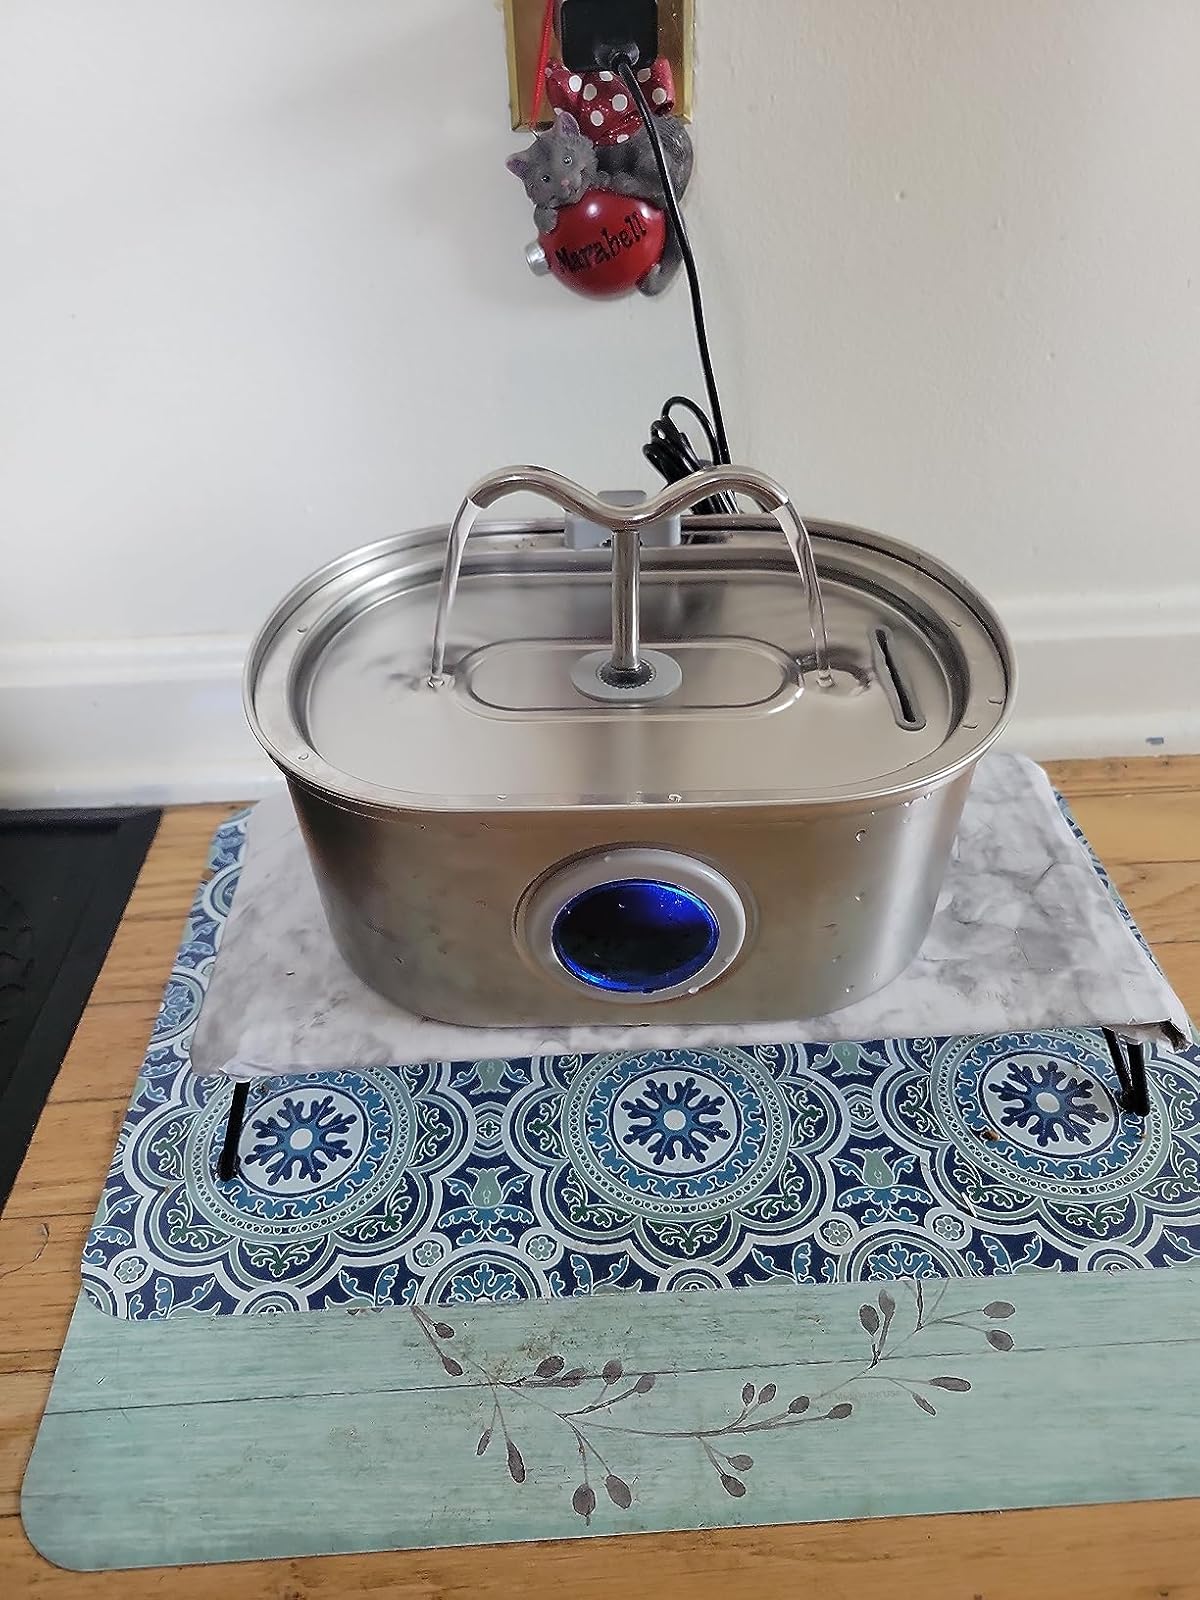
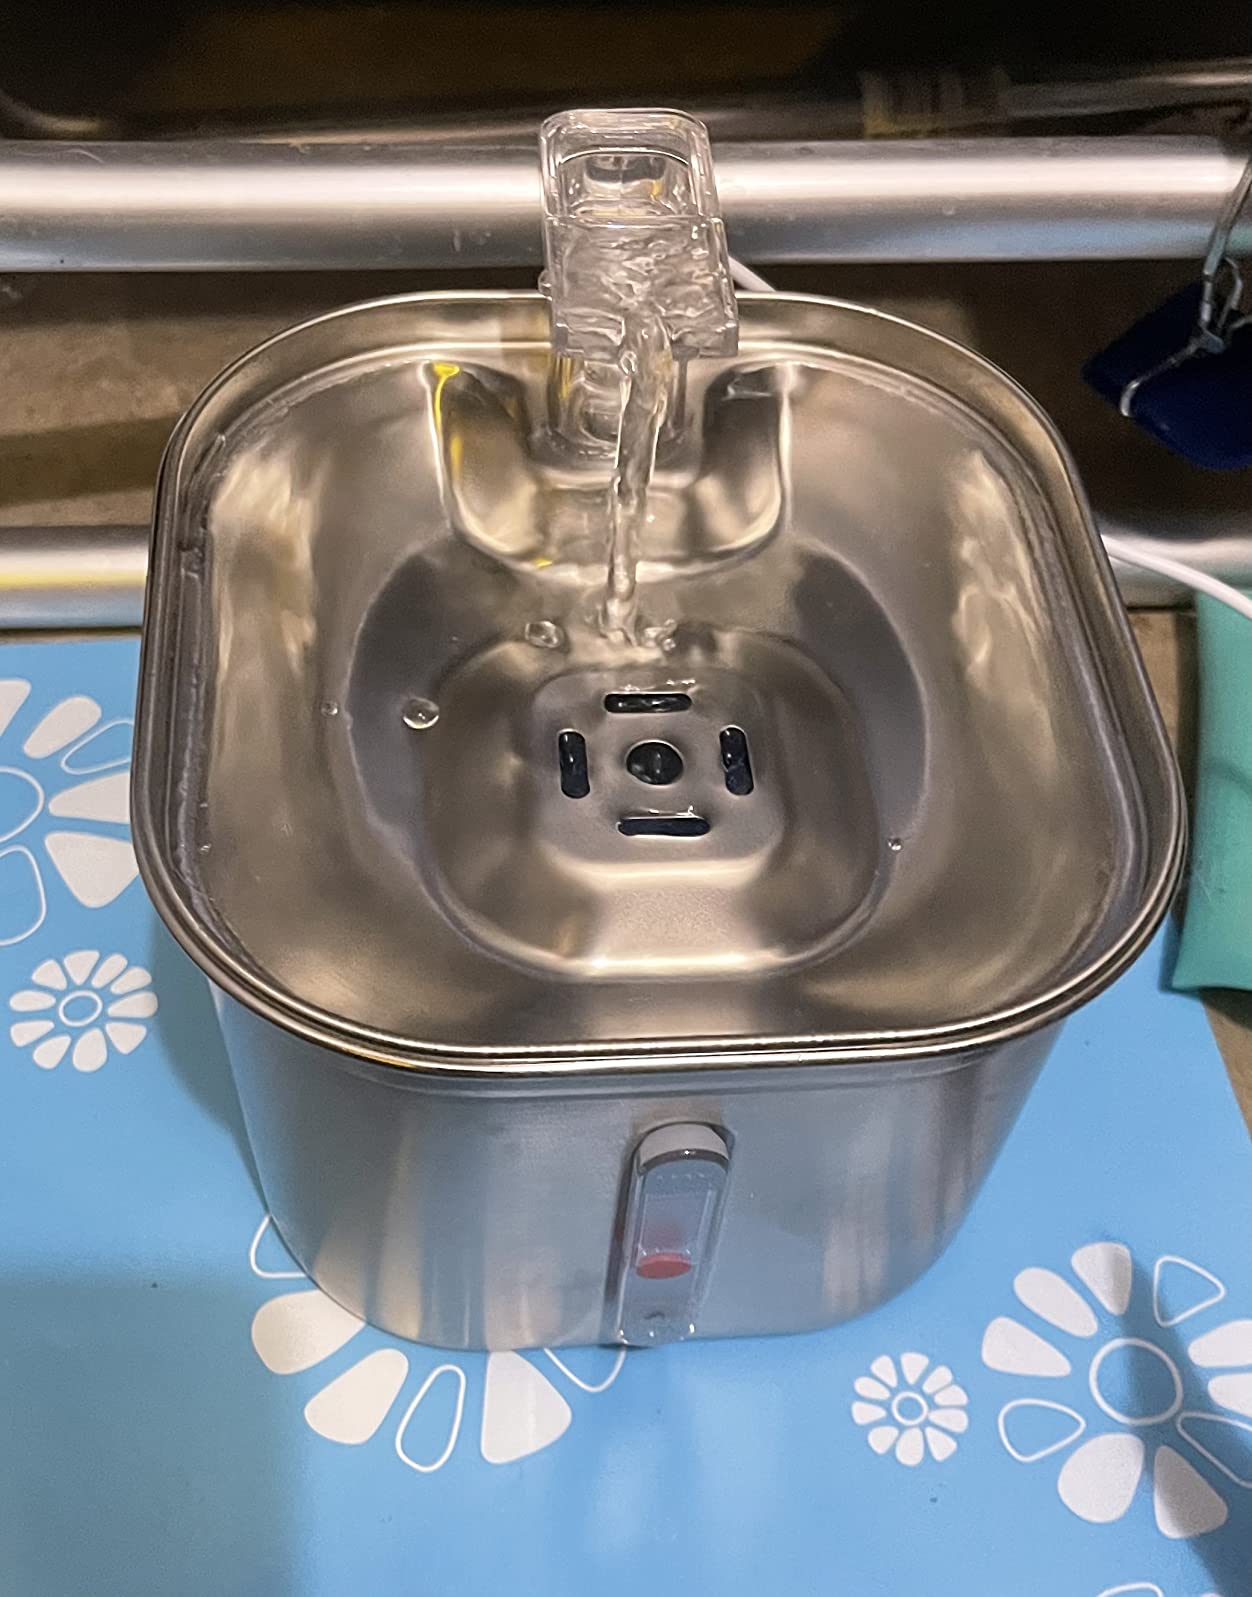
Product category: items_bowl
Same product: no